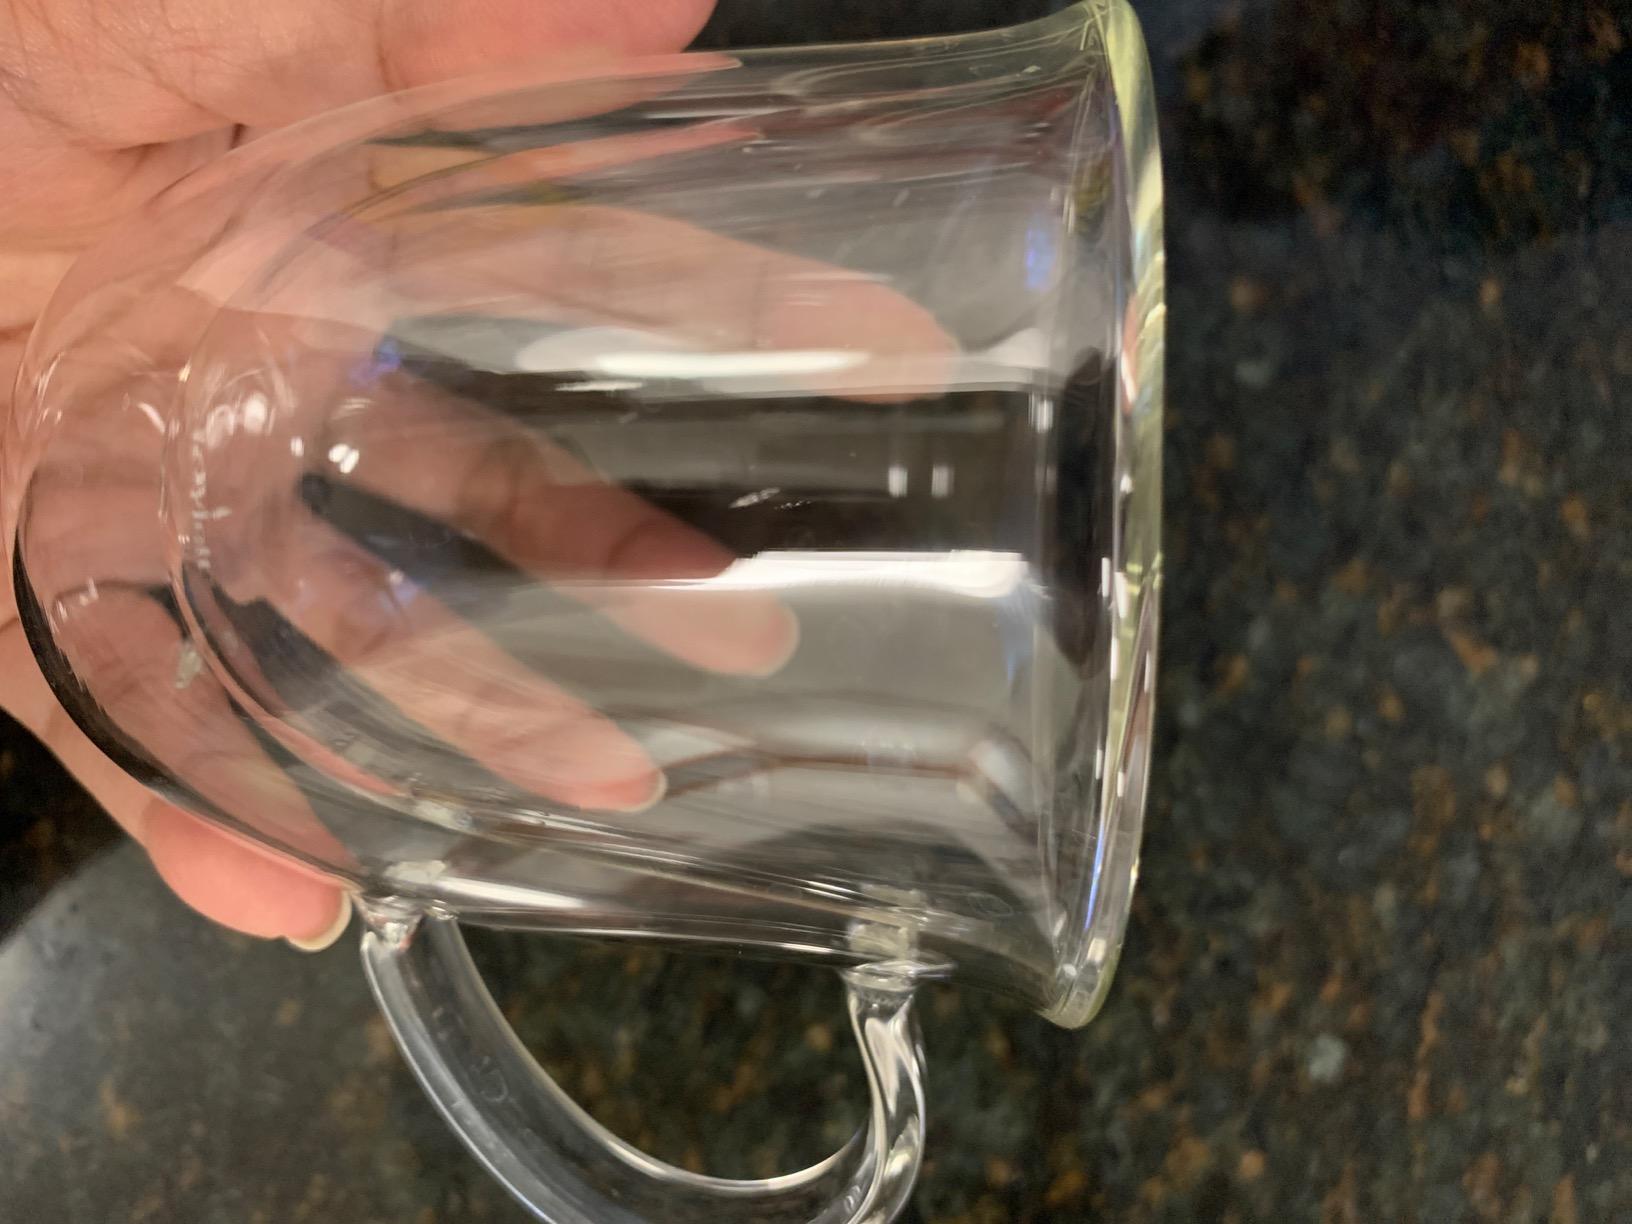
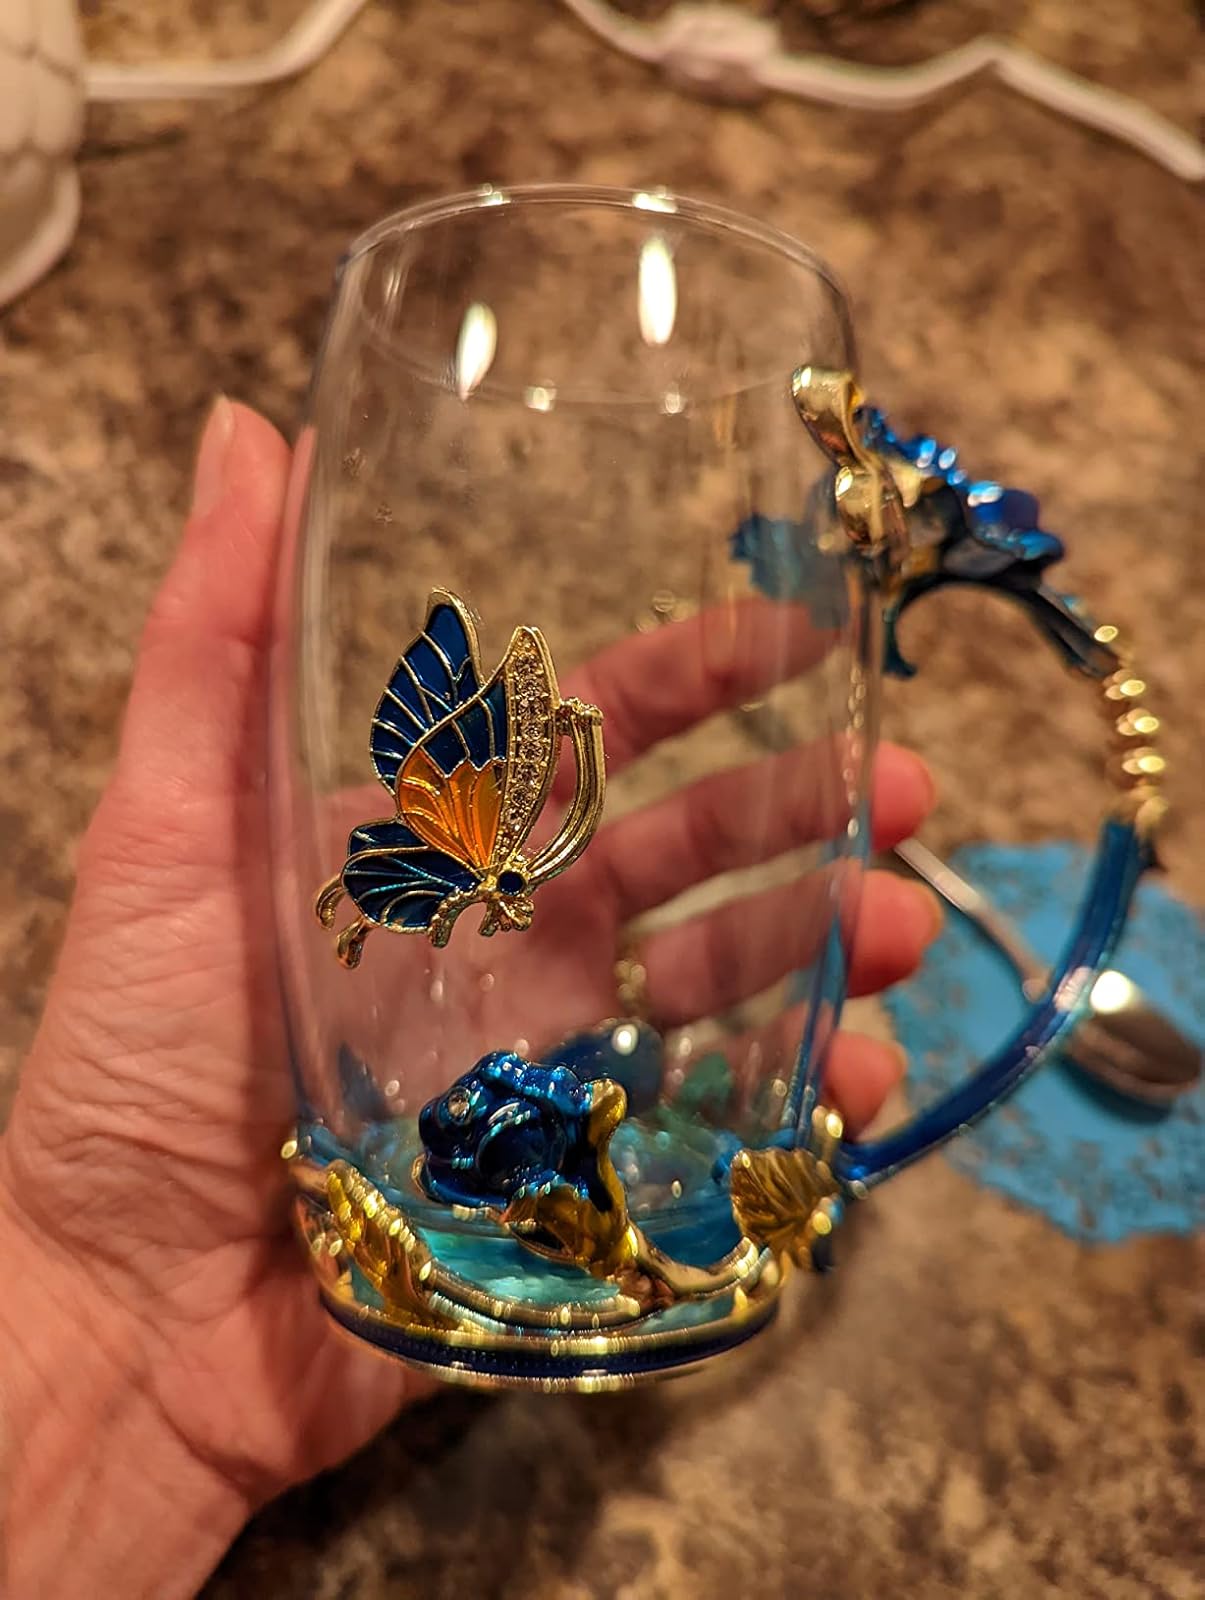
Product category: items_mug
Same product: no